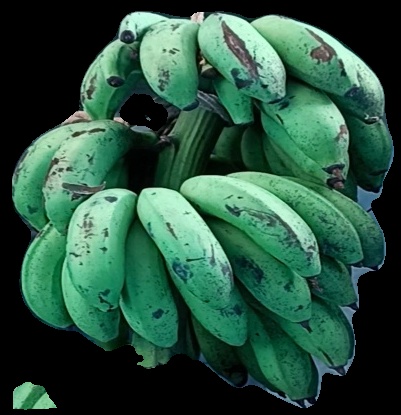
Variety: rasbale
Grade: grade2